Baron Corbin

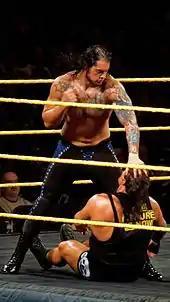
Corbin facing Rhyno in March 2015

Pestock signed with WWE's developmental system NXT in August 2012. Using the ring name Baron Corbin, he made his in-ring debut on October 18 at a house show, losing to Dante Dash. He would work in several NXT events, usually as an enhancement talent.